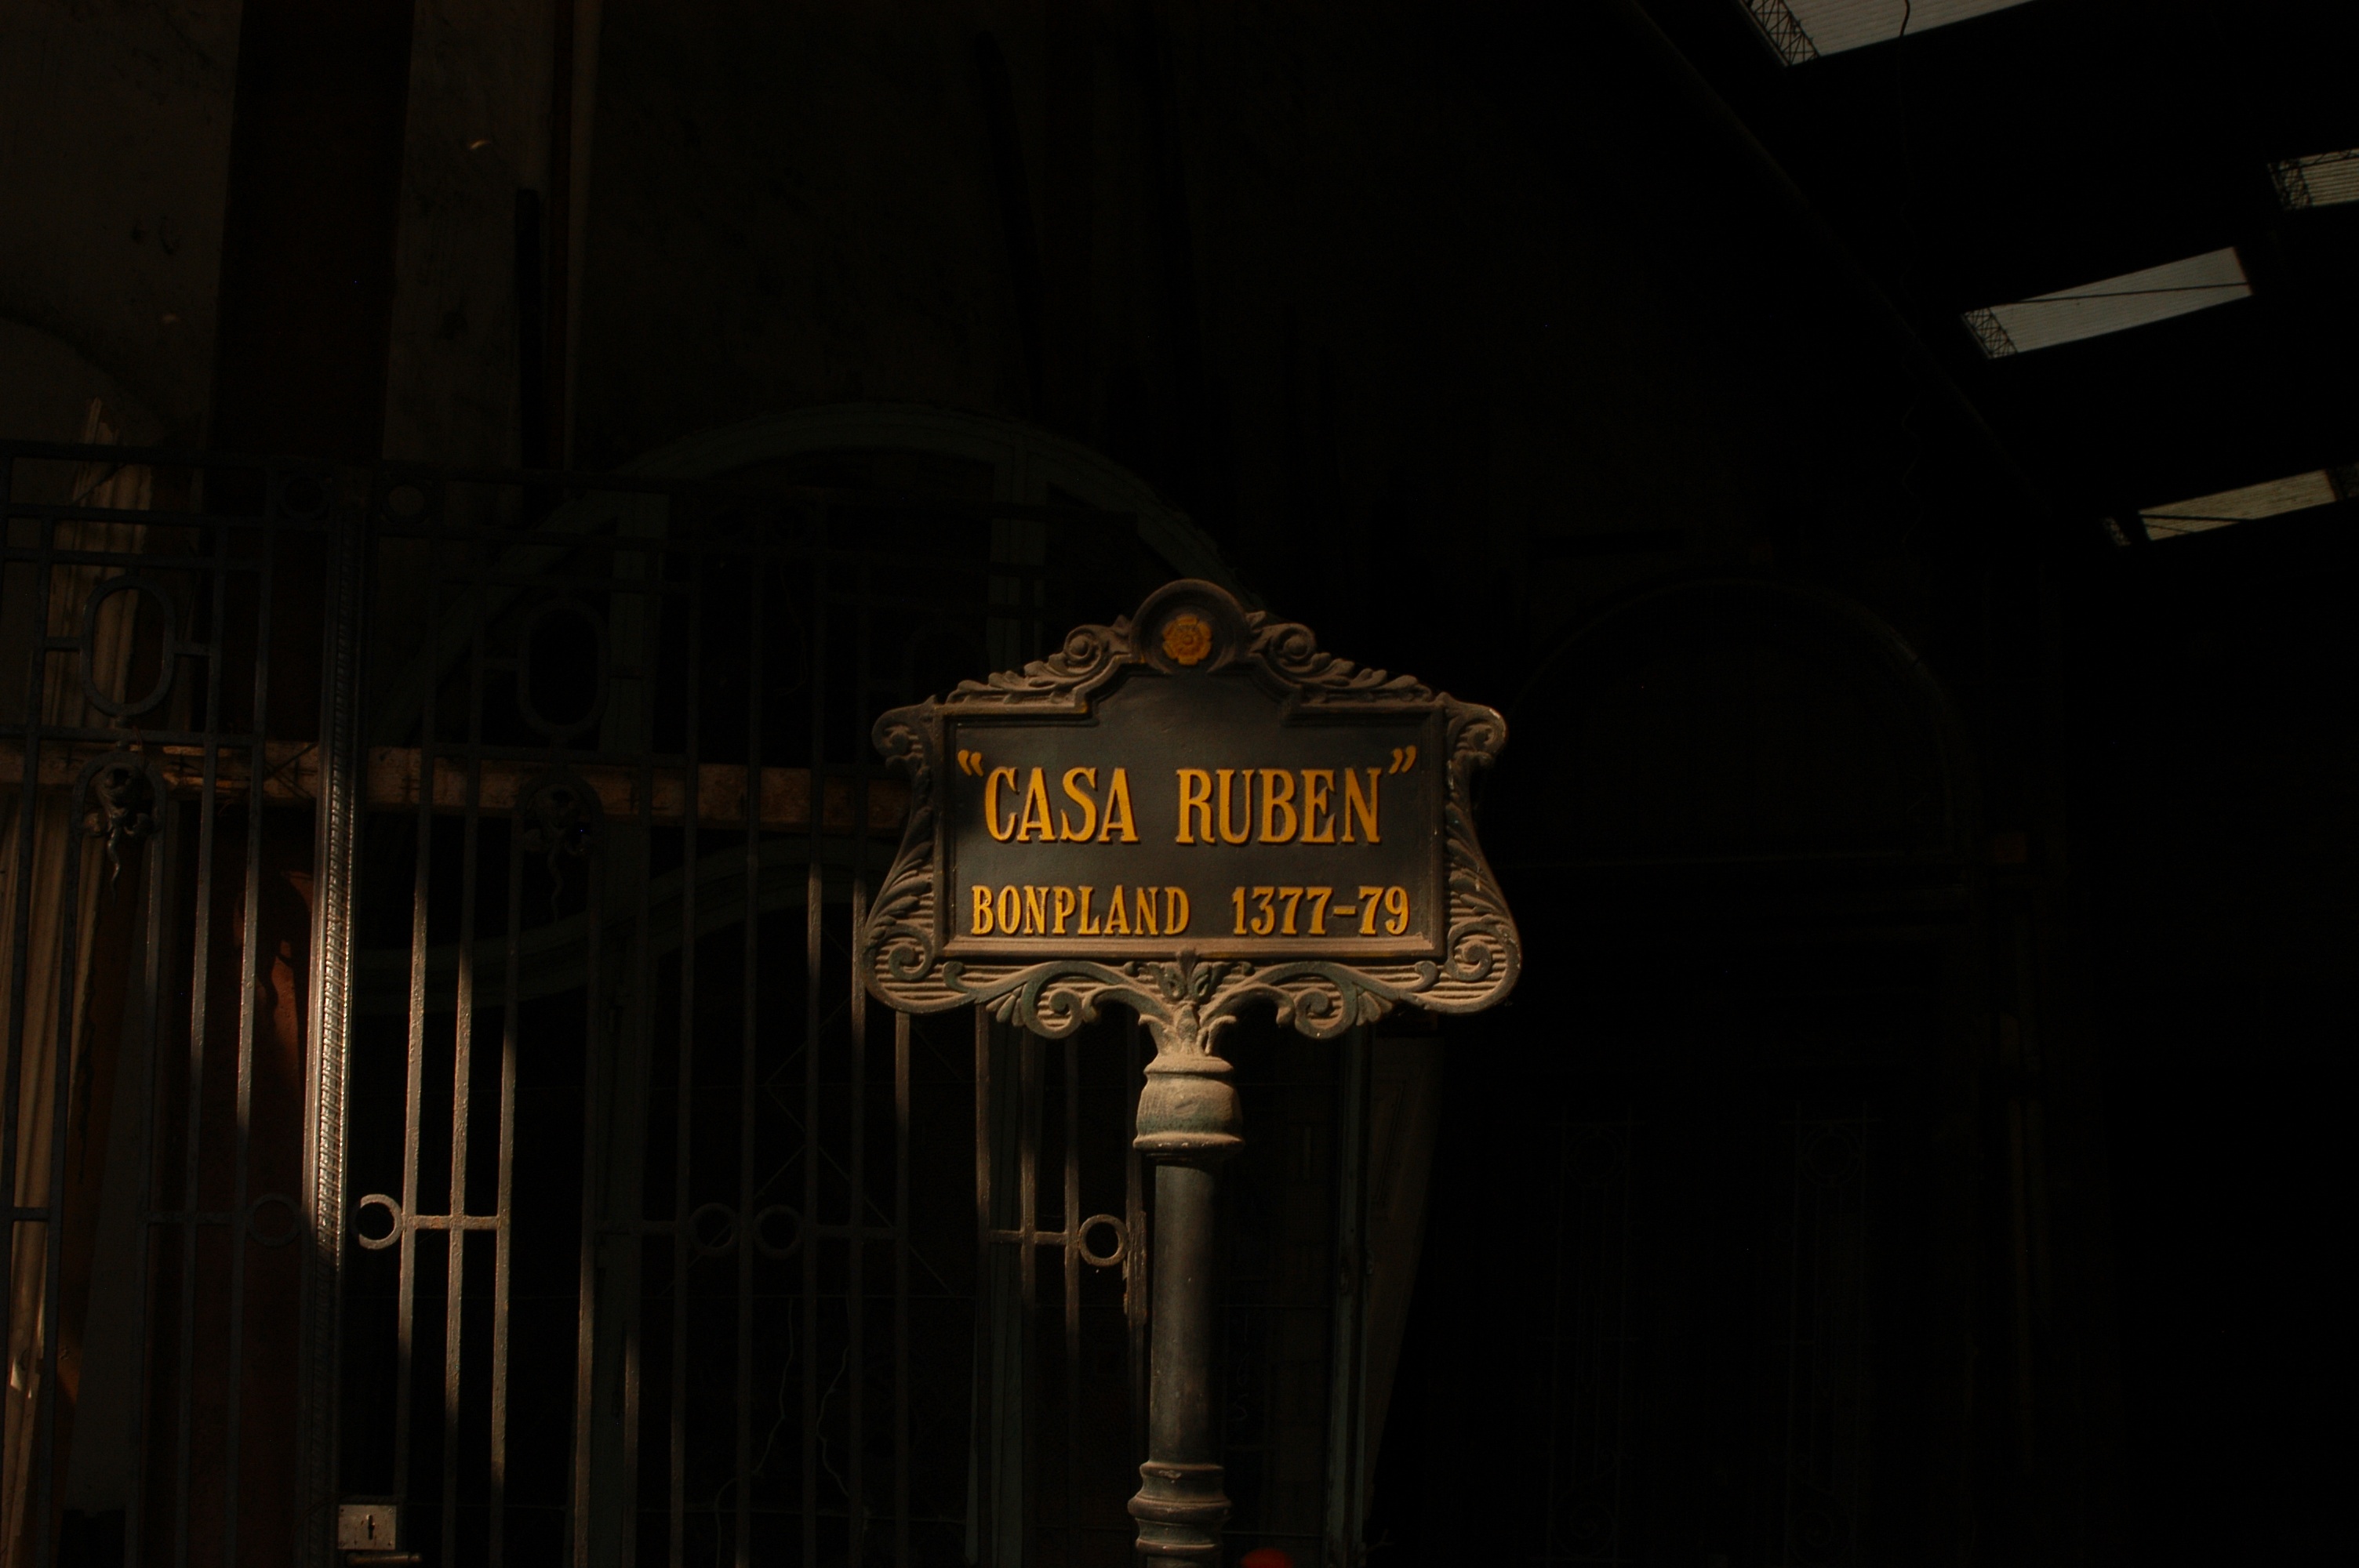
light, night, darkness, lighting